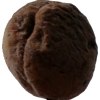
Label: peach